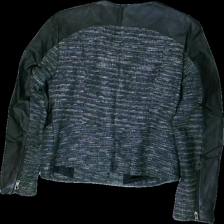
View: back
Type: Jacket
Category: Ladies
Brand: Not in the list
Brand text on label: loul edition
Colors: Black, White
Material: 60% cotton 40% viscose
Pattern: Checkered print
Cut: Regular
Size: 40
Season: Spring
Trend: Leather
Smell: Minor
Price range: 50-100
Recommended usage: Reuse